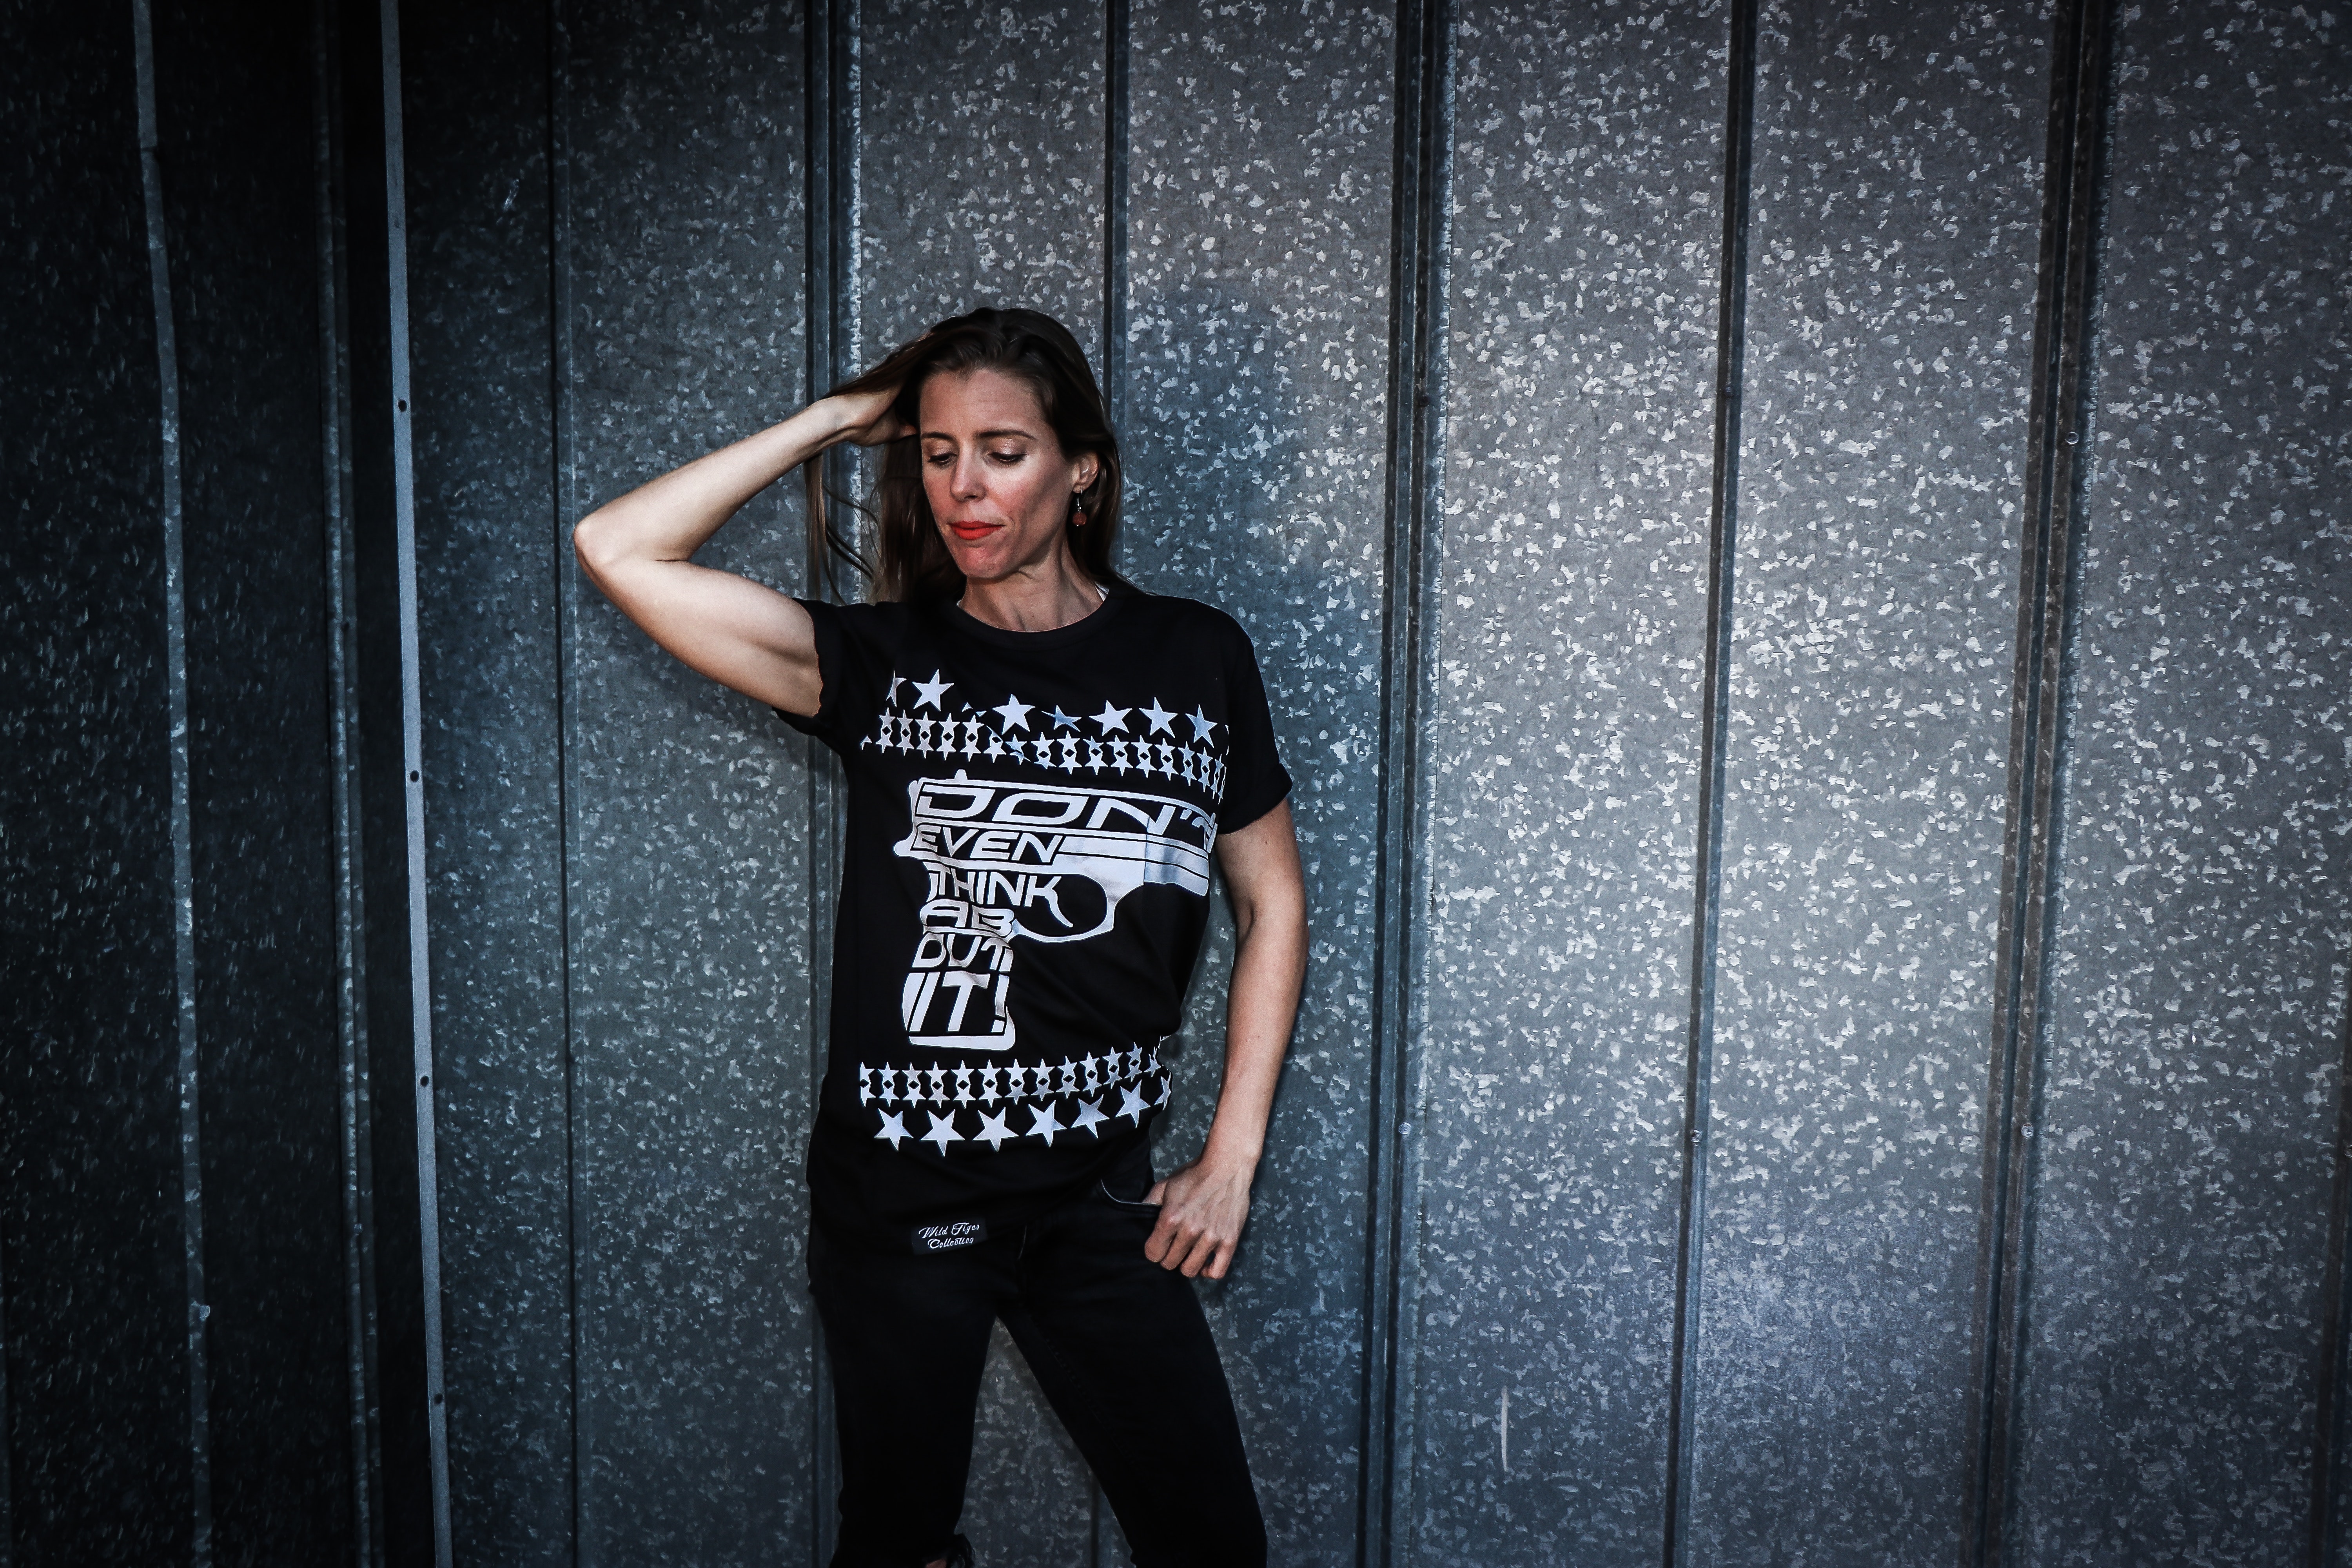
black, t shirt, standing, fashion, flash photography, photo shoot, cool, photography, shoulder, denim, fun, muscle, textile, jeans, darkness, top, model, portrait photography